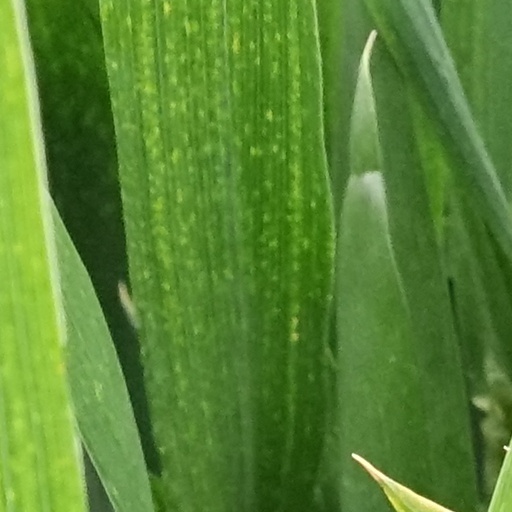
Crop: wheat